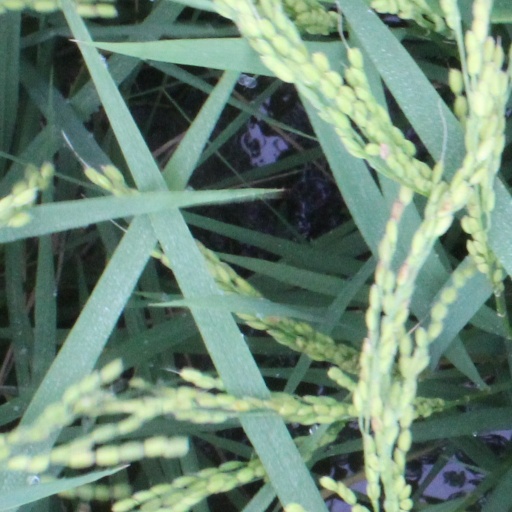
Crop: rice